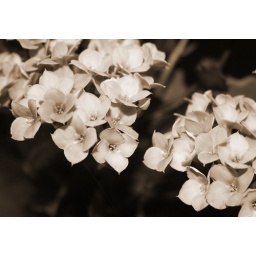
a picture of the flowers in my window